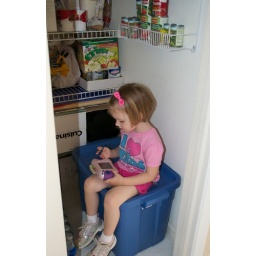
Actually both girls insist on playing the Leapster computer in the pantry, with the door closed.